White Haitians

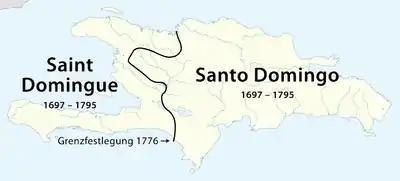
French colony of Saint-Domingue in the West and Spanish colony of Santo Domingo in the East of Hispaniola island during colonial years.

In the early seventeenth century, the Spanish government ordered the evacuation of the northern and western coasts of the islands and forced the relocation of areas close to the city of Santo Domingo, to prevent the pirates from other European nations. This ended up being counterproductive to Spain, because in 1625 the pirates and French buccaneers began to establish settlements on the island of Tortuga and in a strip north of Hispaniola surrounding Port-de-Paix and were soon joined by like-minded English and Dutch privateers and pirates, who formed a lawless international community that survived by preying on Spanish ships and hunting wild cattle. Although the Spanish destroyed the buccaneers' settlements in 1629, 1635, 1638 and 1654, on each occasion they returned. In 1655, the newly established English administration on Jamaica sponsored the re-occupation of Tortuga under Elias Watts as governor. In 1660, the English made the mistake of replacing Watts as governor by a Frenchman Jeremie Deschamps, on condition he defended English interests. Deschamps on taking control of the island proclaimed for the King of France, set up French colours, and defeated several English attempts to reclaim the island. It is from this point in 1660 that unbroken French rule in Haiti begins. In 1663, Deschamps founded a French settlement Léogâne on the western coast of the island on the abandoned site of the former Spanish town of Yaguana.